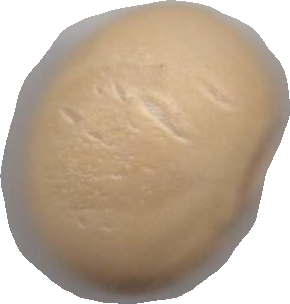
Variety: Grobogan